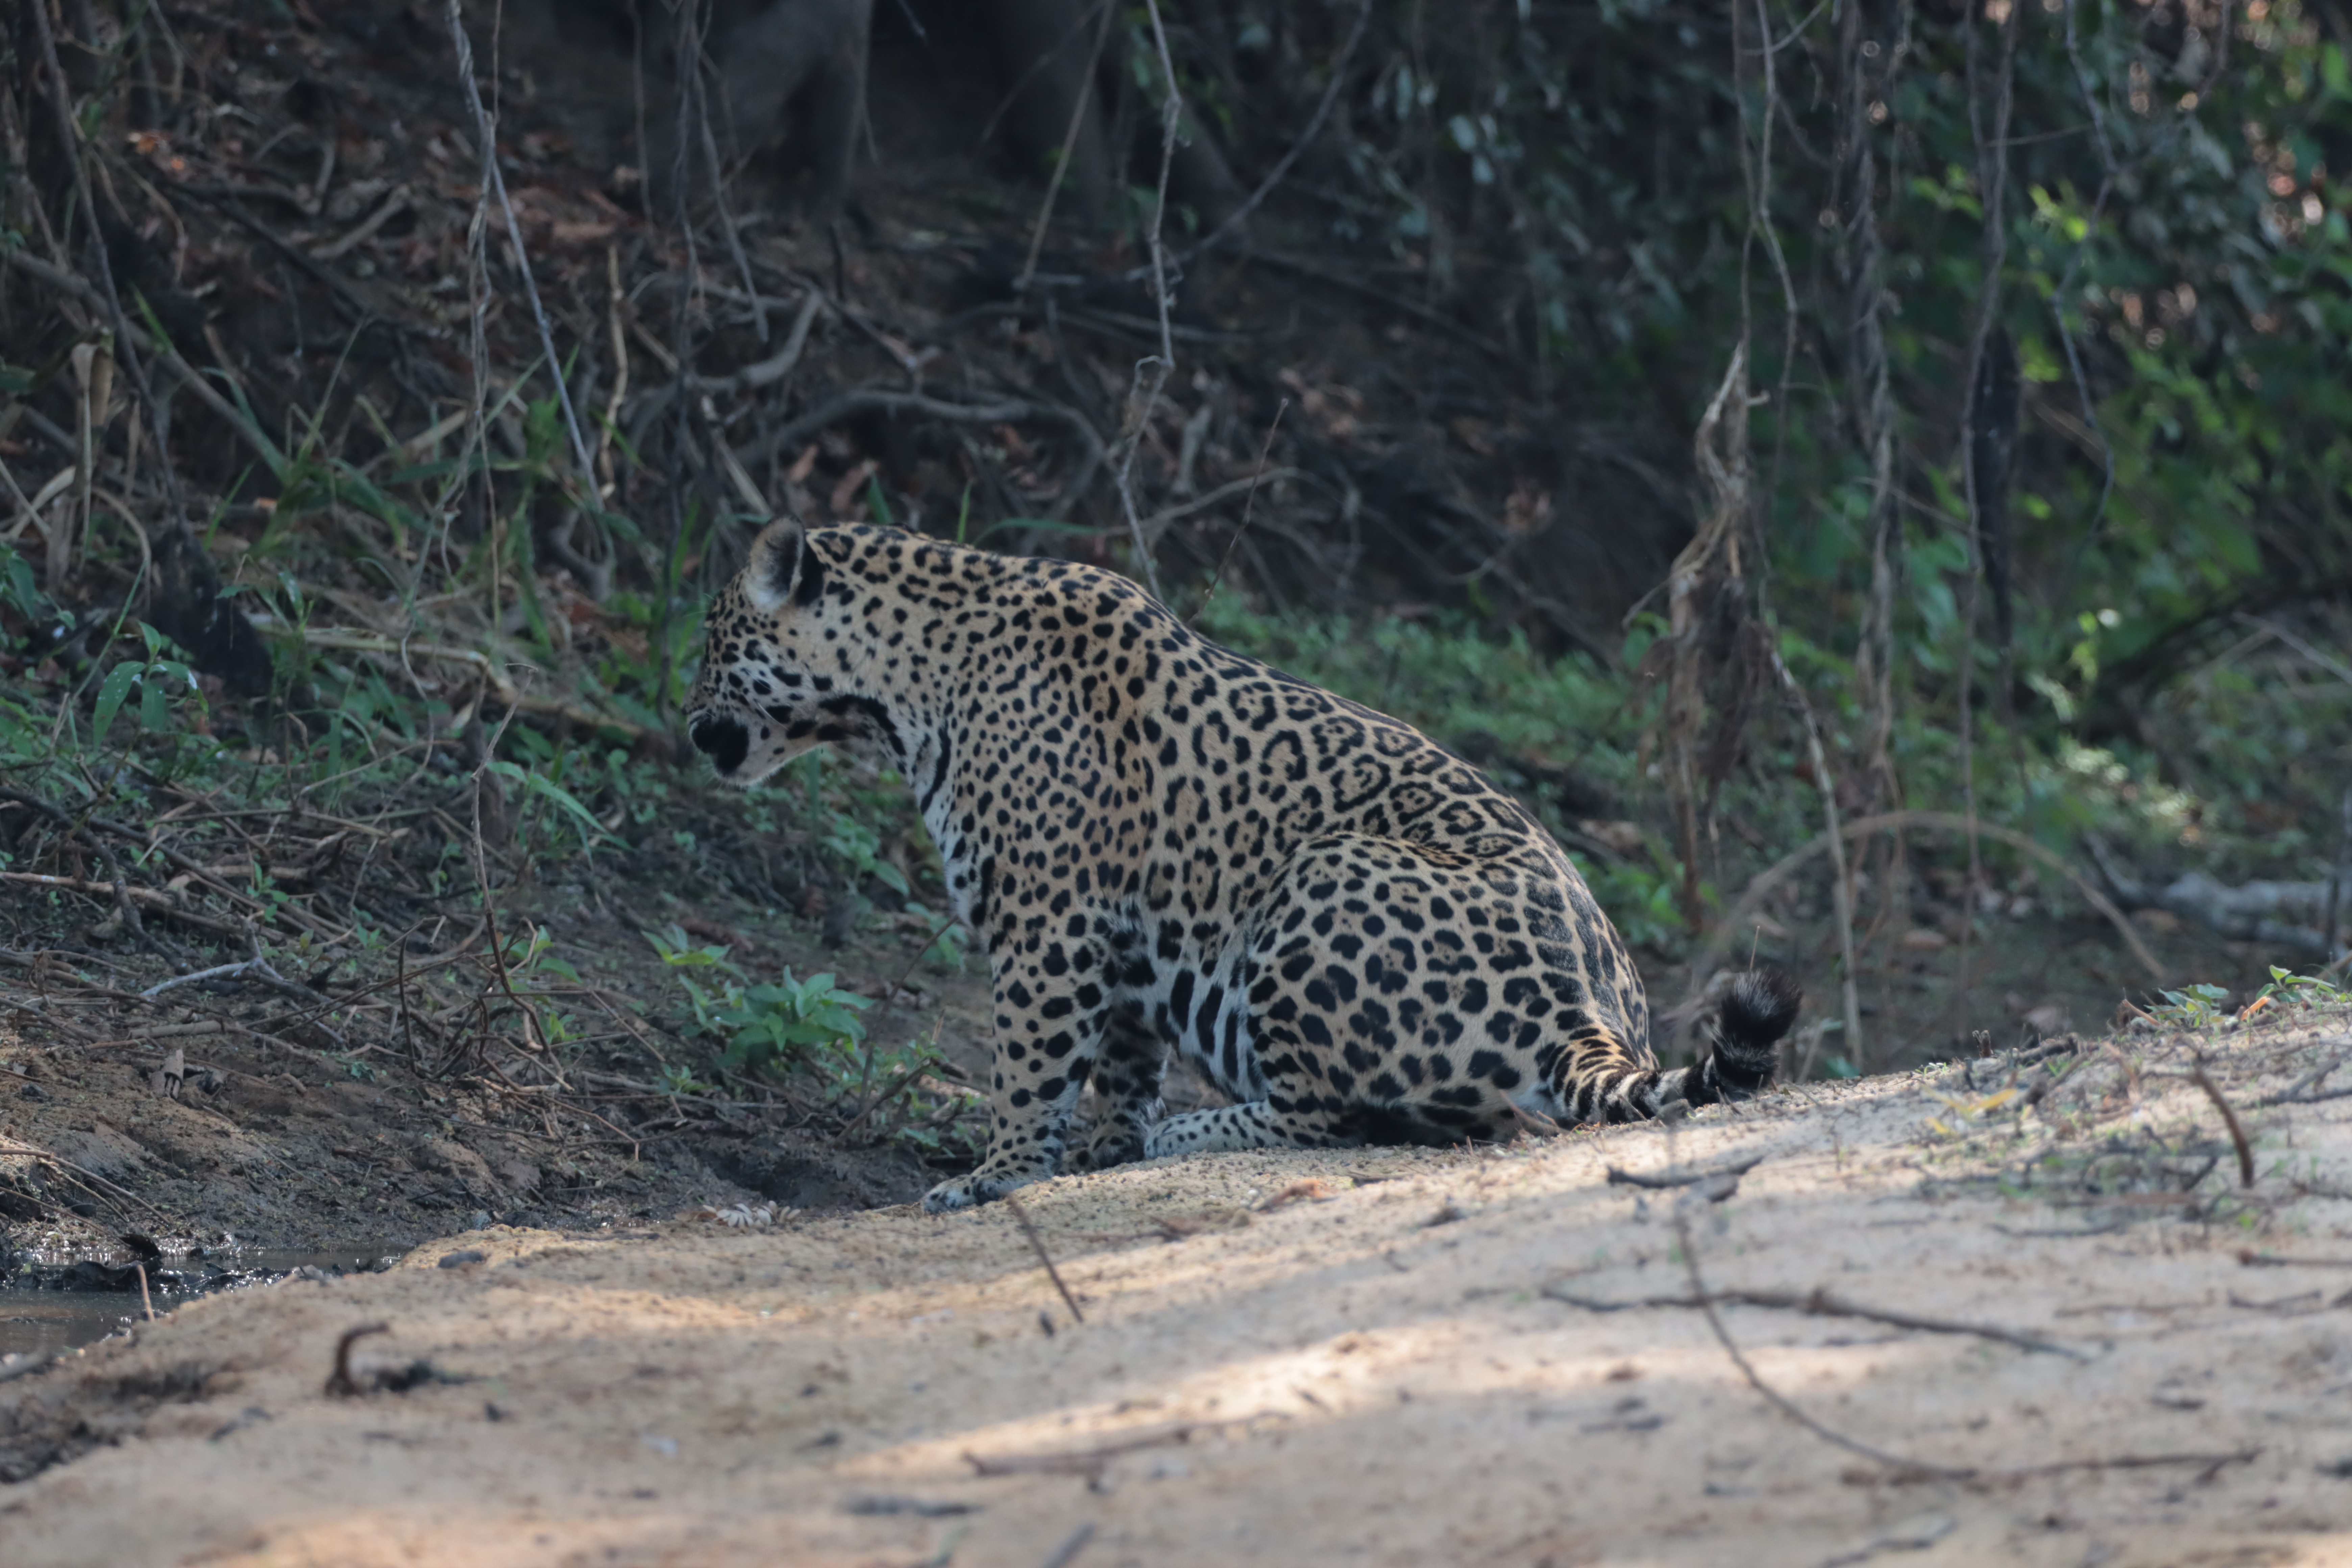
Jaguar: Saseka